NASA M2-F1

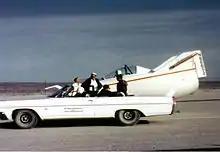
The M2-F1 and its 1963 Pontiac convertible tow vehicle

The first flight tests of the M2-F1 were at Rogers Dry Lake, at the end of a tow rope attached to a 1963 Pontiac Catalina convertible. On April 5, 1963 test pilot Milt Thompson lifted the M2-F1's nose off the ground for the first time while being towed. The speed was . The little craft seemed to bounce uncontrollably between the main landing gear wheels, and stopped when he lowered the nose to the ground. He tried again, but each time with the same results. He felt it was a landing gear problem that could have caused the aircraft to roll on its back if he had lifted the main gear off the ground.